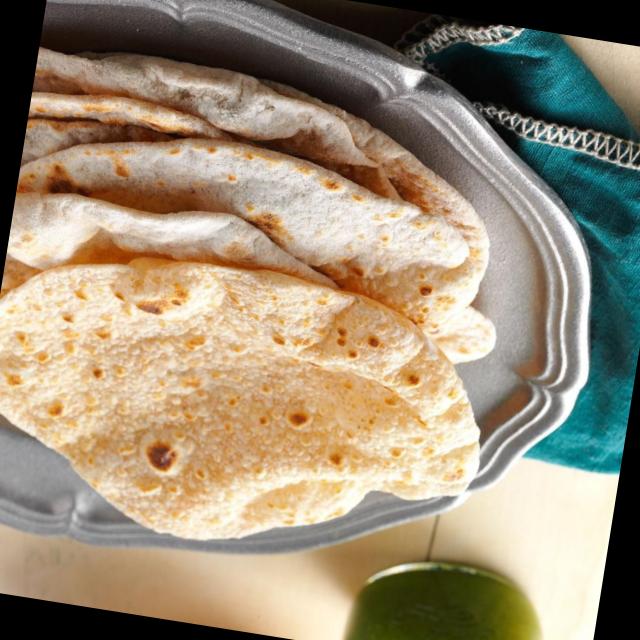
Dish: chapati